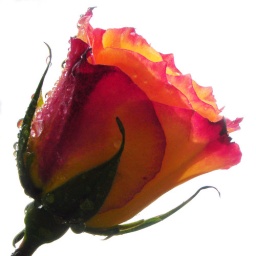
confetti rose with water droplets photographed against the sky (backlit). DSC06870